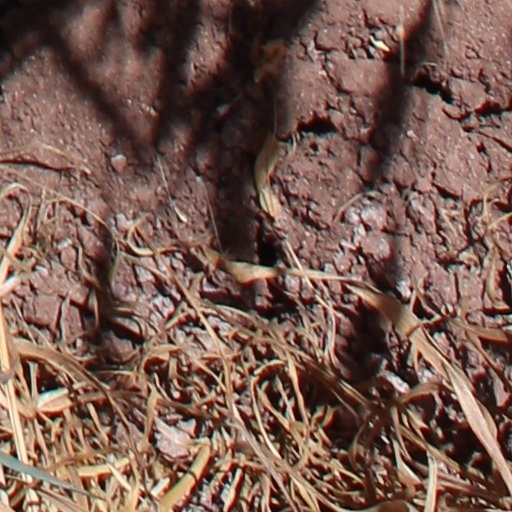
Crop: wheat